Margaret of Valois

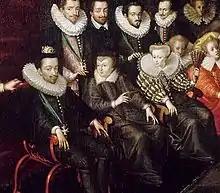
Henry III, the Queen-Mother and queen Louise of Lorraine (detail), Franco-Flemish school, c. 1582.

Alençon and Navarre finally managed to escape, one in September 1575 and the other in 1576. Henry did not even warn his wife of his departure. Margaret found herself confined to her chambers in the Louvre, under suspicion as her husband's accomplice. She wrote in her "Memoirs":